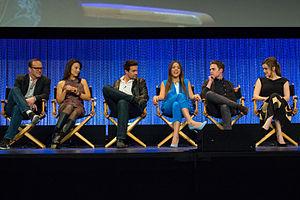
Marvel : Les Agents du SHIELD est une série télévisée américaine de super-héros en 136 épisodes de 45 minutes, créée par Joss Whedon, Jed Whedon et Maurissa Tancharoen d'après les comics Marvel de Stan Lee et Jack Kirby. Produite par Marvel Television et ABC Studios, elle a été diffusée simultanément du 24 septembre 2013 jusqu'au 12 août 2020 sur le réseau ABC aux États-Unis et sur le réseau CTV au Canada.
Brett Dalton est un acteur américain.